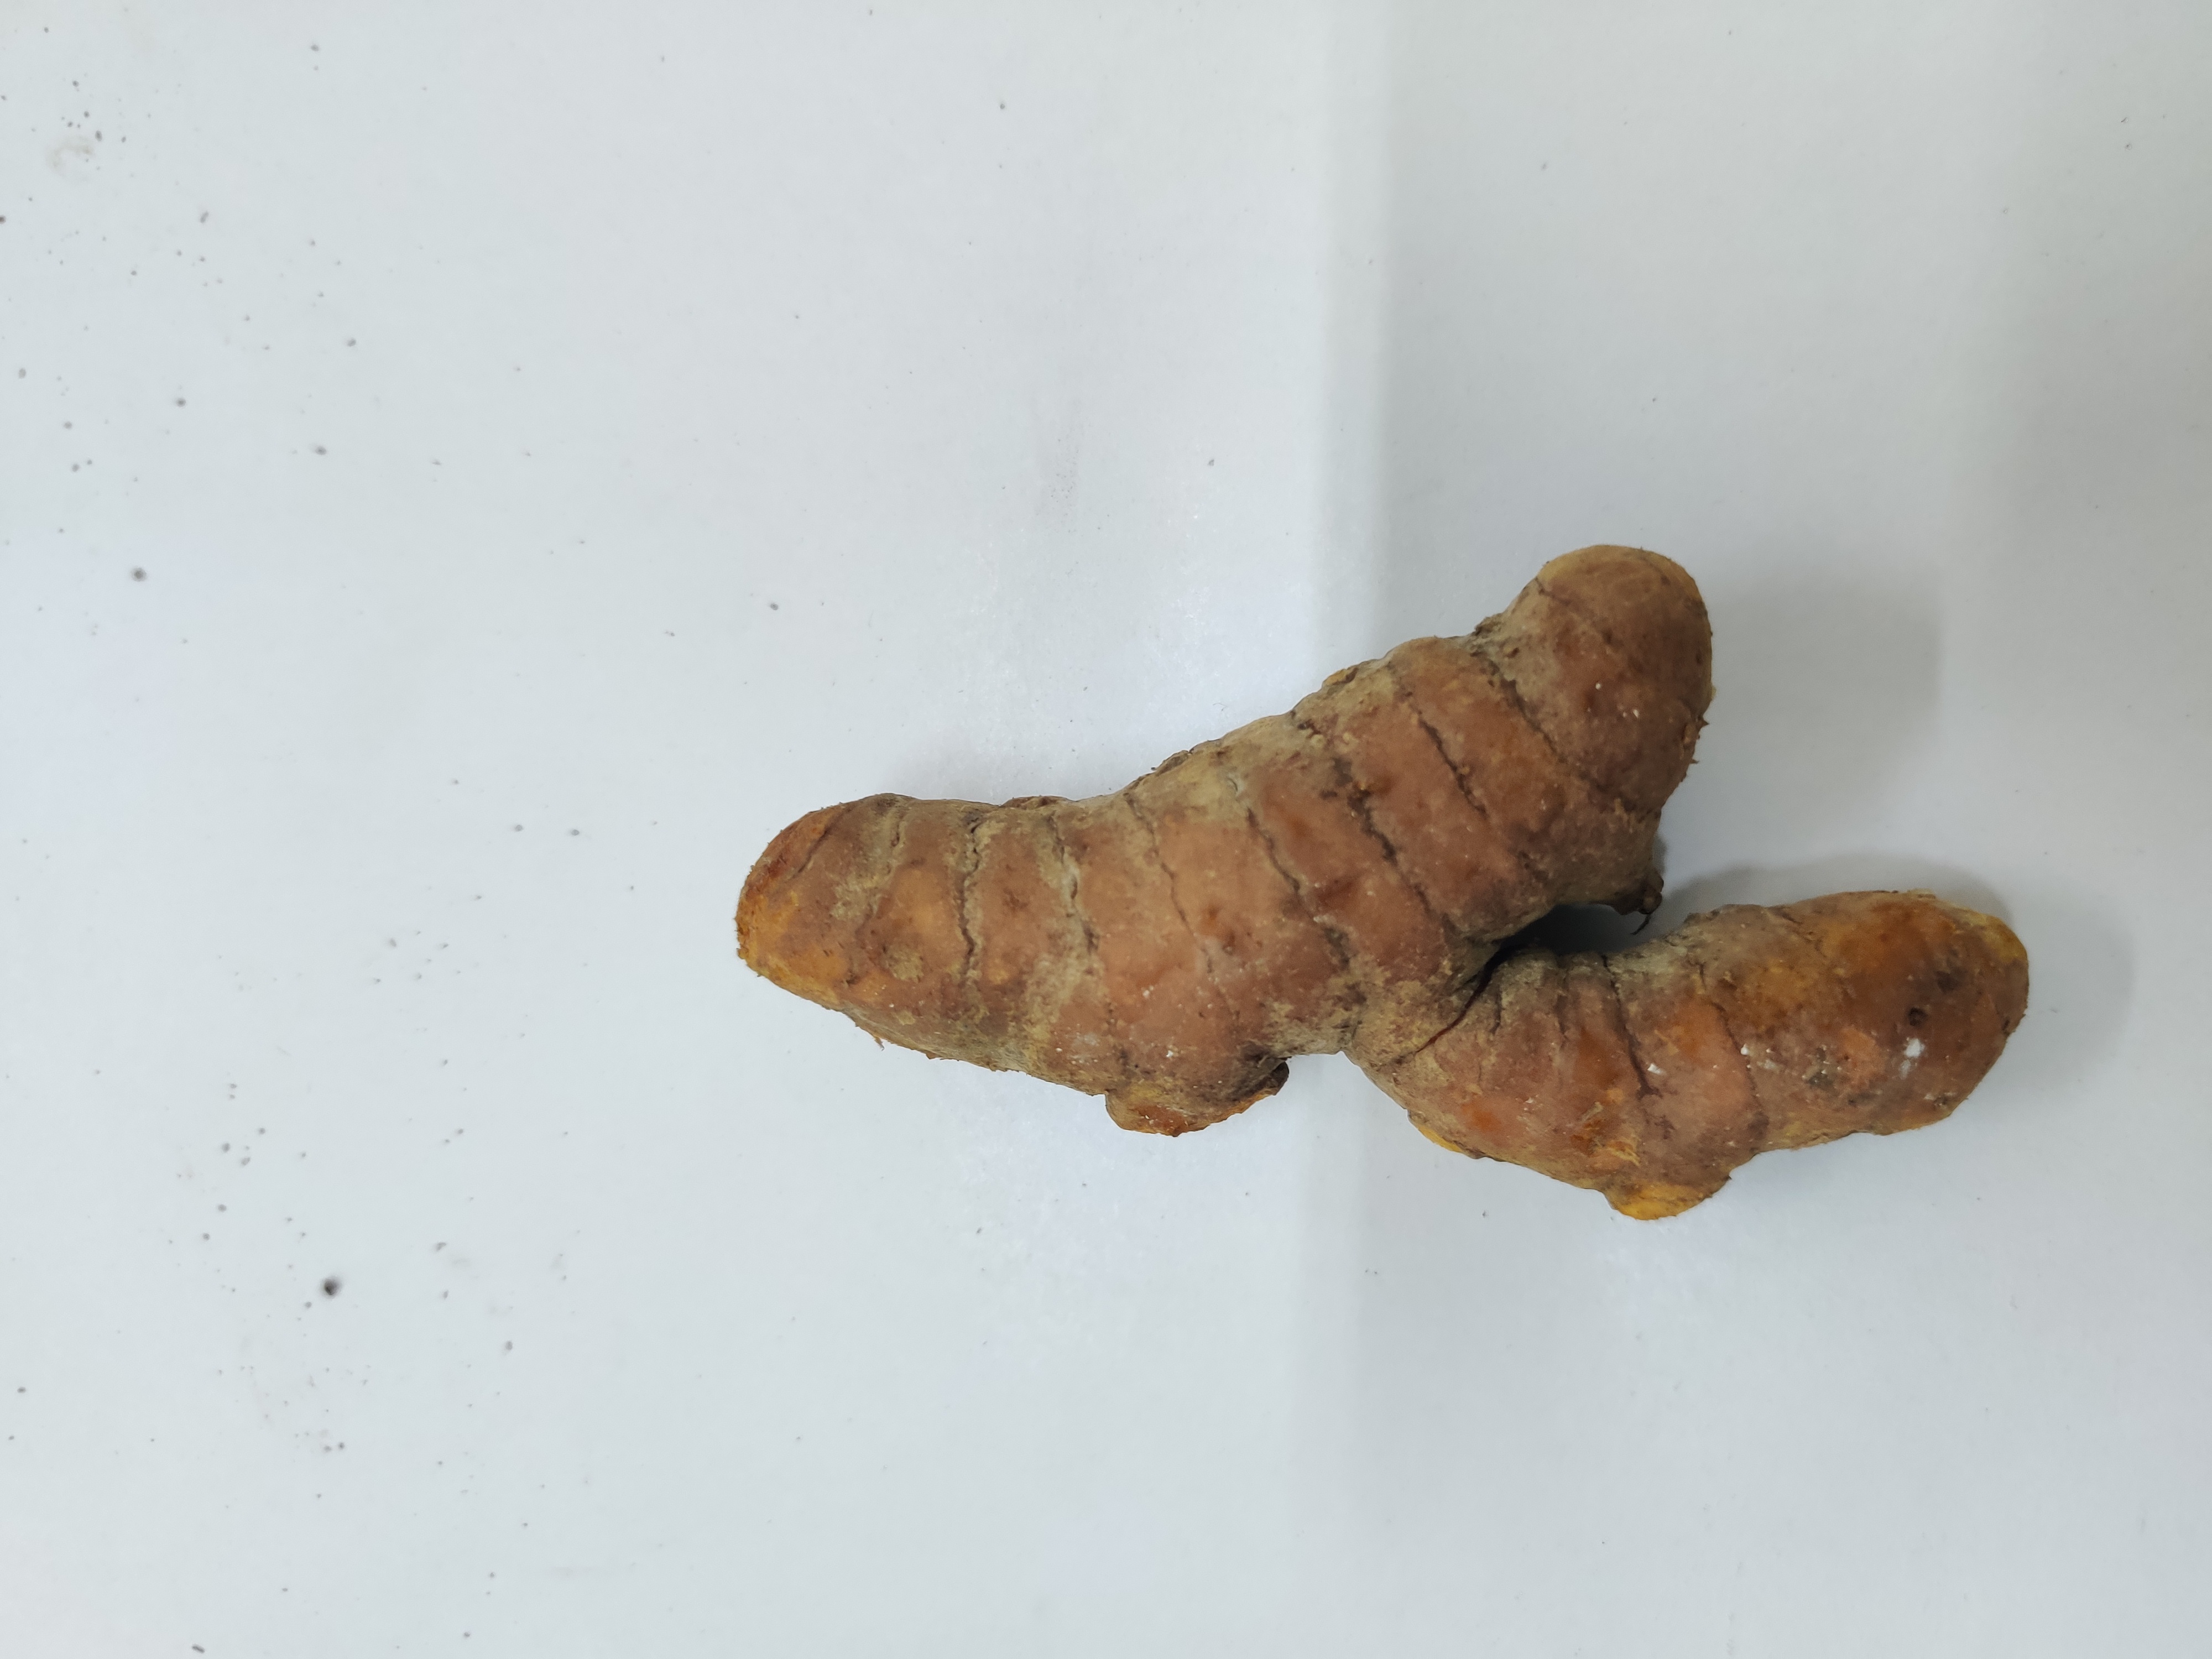
Crop: Turmeric
Condition: Fresh